Long Buckby railway station

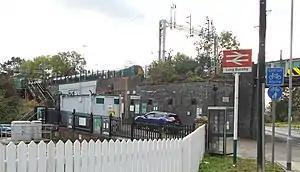
Station exterior

Long Buckby railway station is a small railway station serving the village of Long Buckby, Northamptonshire, England. It is the nearest railway station for the larger town of Daventry, away.